Snail caviar

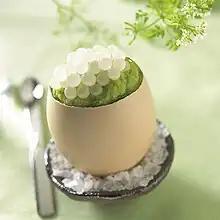
A dish topped with snail caviar

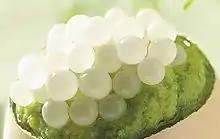
A close-up view of snail caviar

Snail caviar, also known as escargot caviar or escargot pearls, is the fresh or processed eggs of land snails. It is a luxury gourmet specialty produced in Austria, Czechia, France and Poland. They were also a delicacy in the ancient world, also known as "pearls of Aphrodite" for their supposed aphrodisiac properties.